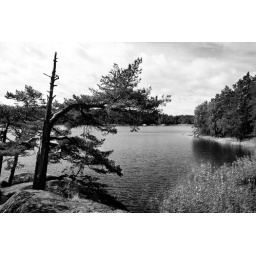
A windswept pine tree on an island in the Stockholm archipelago